Neethikku Thandanai

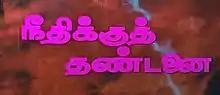
Title card

Neethikku Thandanai is a 1987 Indian Tamil-language film, directed by S. A. Chandrasekhar and written by M. Karunanidhi. The film stars Radhika, Nizhalgal Ravi and Charan Raj. It was released on 1 May 1987. The film was remade in Hindi as "Kudrat Ka Kanoon" (1987) and in Telugu as "Nyayaniki Siksha" (1988).